Hippolyte de la Charlerie

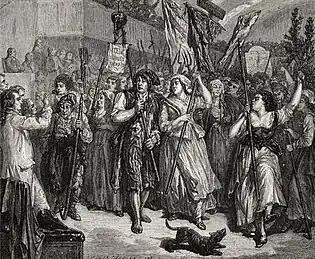
"Invasion of the Assembly in 1792"; illustration from "La Révolution Française" (1862) by M.J.G.D Armengaud

Hippolyte de la Charlerie (1827–1869) was a Belgian painter and illustrator.